Igbo people in the Atlantic slave trade

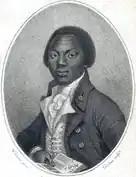
Olaudah Equiano

The Igbo were dispersed to Barbados in large numbers. Olaudah Equiano, a famous Igbo author, abolitionist and formerly enslaved person, was dropped off there after being kidnapped from his hometown near the Bight of Biafra. After arriving in Barbados he was promptly trafficked to Virginia. At his time, 44 percent of the 90,000 Africans disembarking on the island (between 1751 and 1775) were from the bight. The links between Barbados and the Bight of Biafra had begun in the mid-seventeenth century, with half of the African captives arriving on the island originating from there.